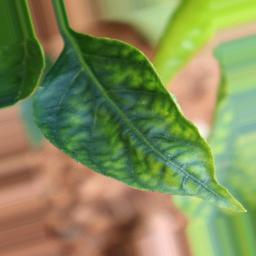
Label: nutritional